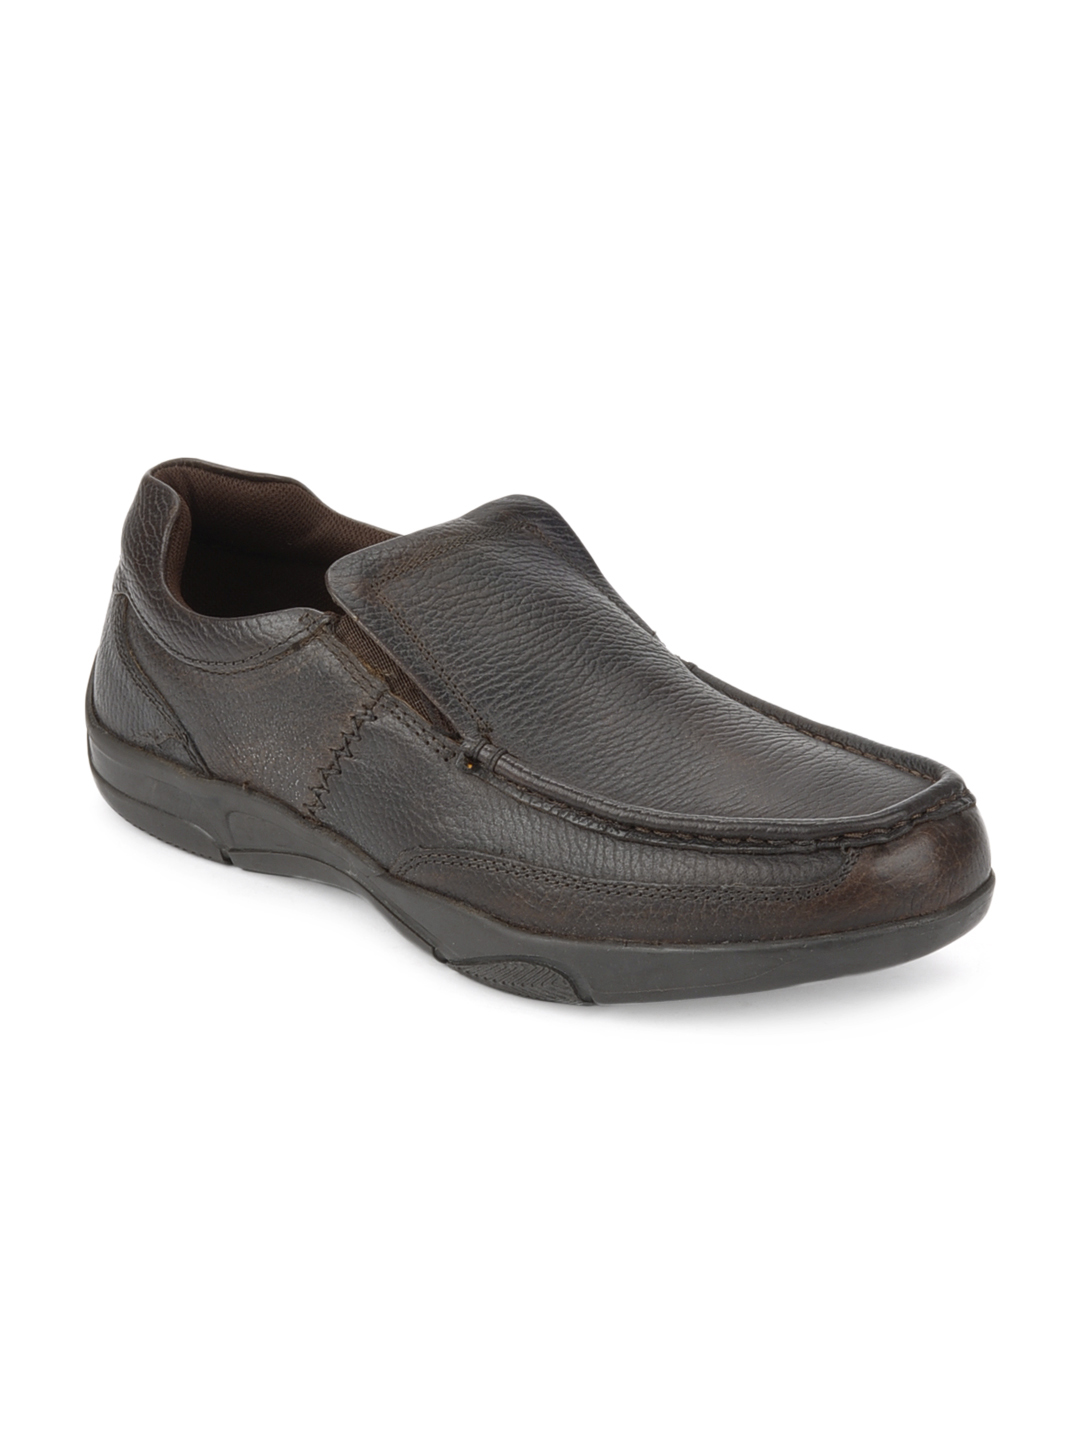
Red Tape Men Coffee Brown Leather Loafers
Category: Footwear / Shoes / Casual Shoes
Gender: Men
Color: Coffee Brown
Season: Winter 2018
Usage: Smart Casual